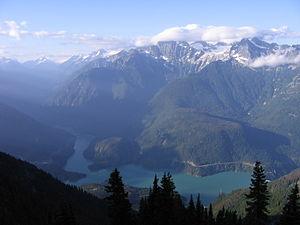
Les North Cascades sont une formation montagneuse qui fait partie de la chaîne des Cascades dans l'Ouest de l'Amérique du Nord.
La Ross Lake National Recreation Area est une zone récréative protégée située au nord de l'État de Washington aux États-Unis à la frontière avec la Colombie-Britannique au Canada. Cette aire se situe dans la partie nord de la région montagneuse de la Chaîne des Cascades. D’une superficie de 475,81 km², la zone appartient à un complexe géré par le National Park Service et qui comprend également le parc national des North Cascades et la Lake Chelan National Recreation Area.
Le lac Ross est un lac qui s'étend sur les territoires de l'État de Washington aux États-Unis et de la province de Colombie-Britannique au Canada. Le lac est formé par un barrage artificiel construit sur le fleuve Skagit au sein de la zone récréative de Ross Lake National Recreation Area dans la chaine montagneuse des North Cascades.